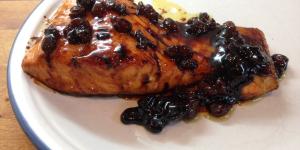
salmon a la miel